Pavel Ludikar

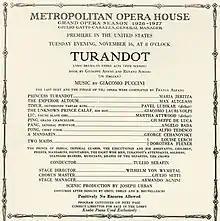
Turandot MET Premiere Program 1926

After several more initial successes in Prague, he made a number of highly lauded guest appearances at the Vienna Volksoper and the Semperoper in Dresden. He reached La Scala in Milan in 1911 where he sang in the Italian premières of Richard Strauss's "Der Rosenkavalier" (as Ochs) and Engelbert Humperdinck's "Königskinder" (as the Fiddler). Other roles he appeared in at La Scala included Bluebeard in "Ariane et Barbe-bleue", Falstaff in Otto Nicolai's "The Merry Wives of Windsor", Geronimo in Domenico Cimarosa's "Il matrimonio segreto", and both Pagner and Hans Sachs in "Die Meistersinger von Nürnberg".